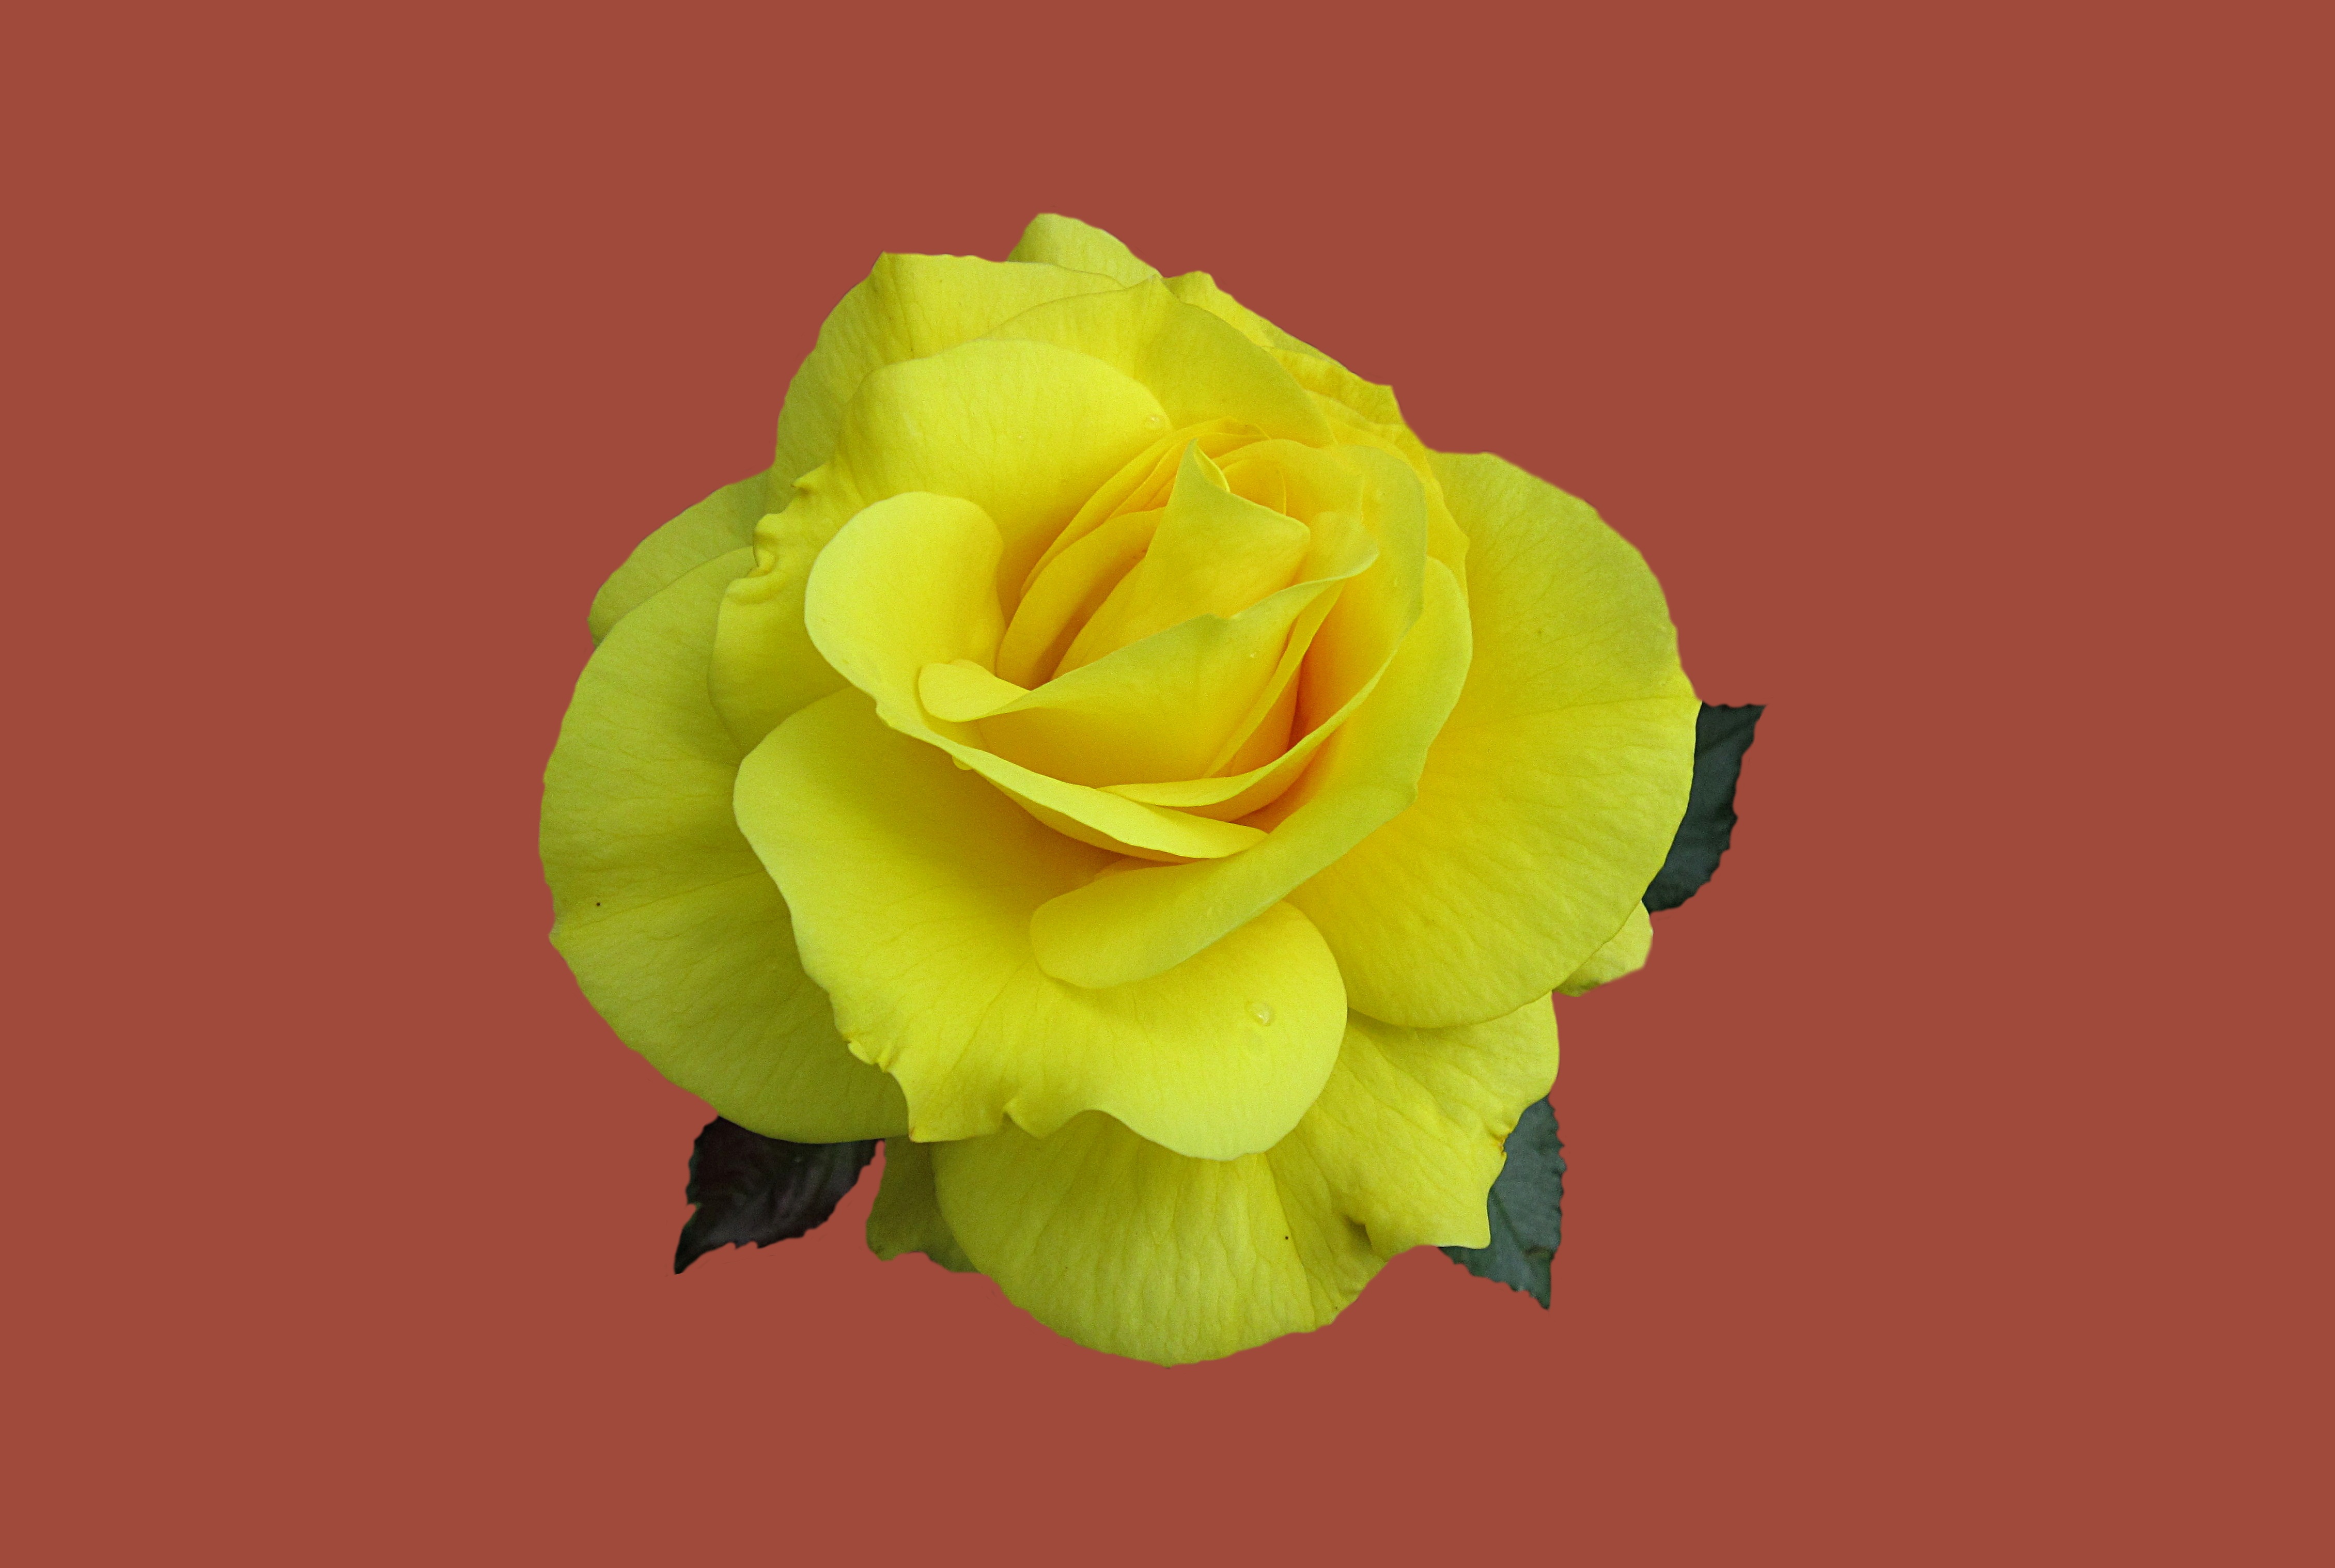
plant, flower, petal, rose, yellow, close, rose garden, bad kissingen, rose flower, flowering plant, garden roses, rose family, cut flowers, land plant